Mark Hamill

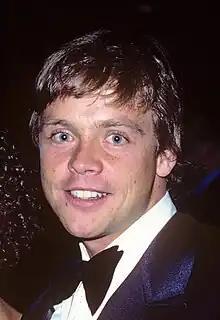
Hamill at the premiere of "F.I.S.T." in 1978

His television work includes a guest appearance as the Trickster on two episodes of "The Flash" (1990), cameo appearances on "MADtv" as the estranged father of Ms. Swan, and an appearance on "Saturday Night Live", in which he played himself being sold in a "Star Wars"-themed home shopping sale. He appeared in single episodes of "3rd Rock from the Sun" (1997), and "Just Shoot Me!" (1998), in two episodes of "seaQuest DSV" (1995) as Tobias LeConte, and in the episode "Mind over Matter" of the series "The Outer Limits" (1995).